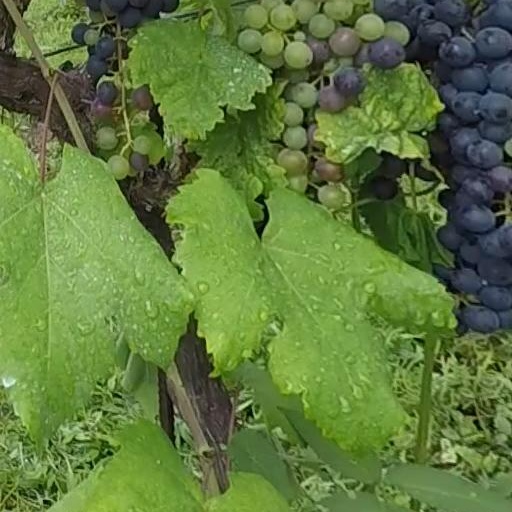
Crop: grape